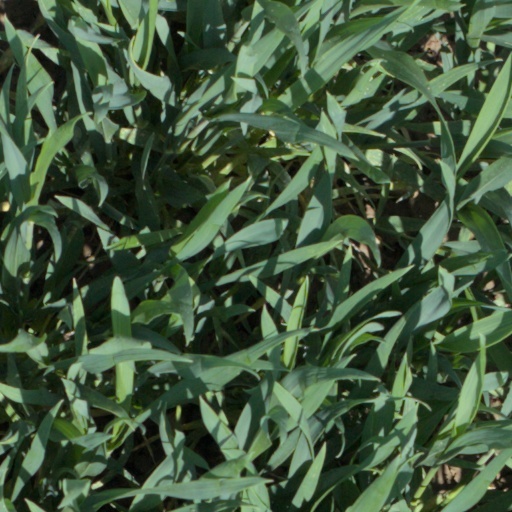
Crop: wheat